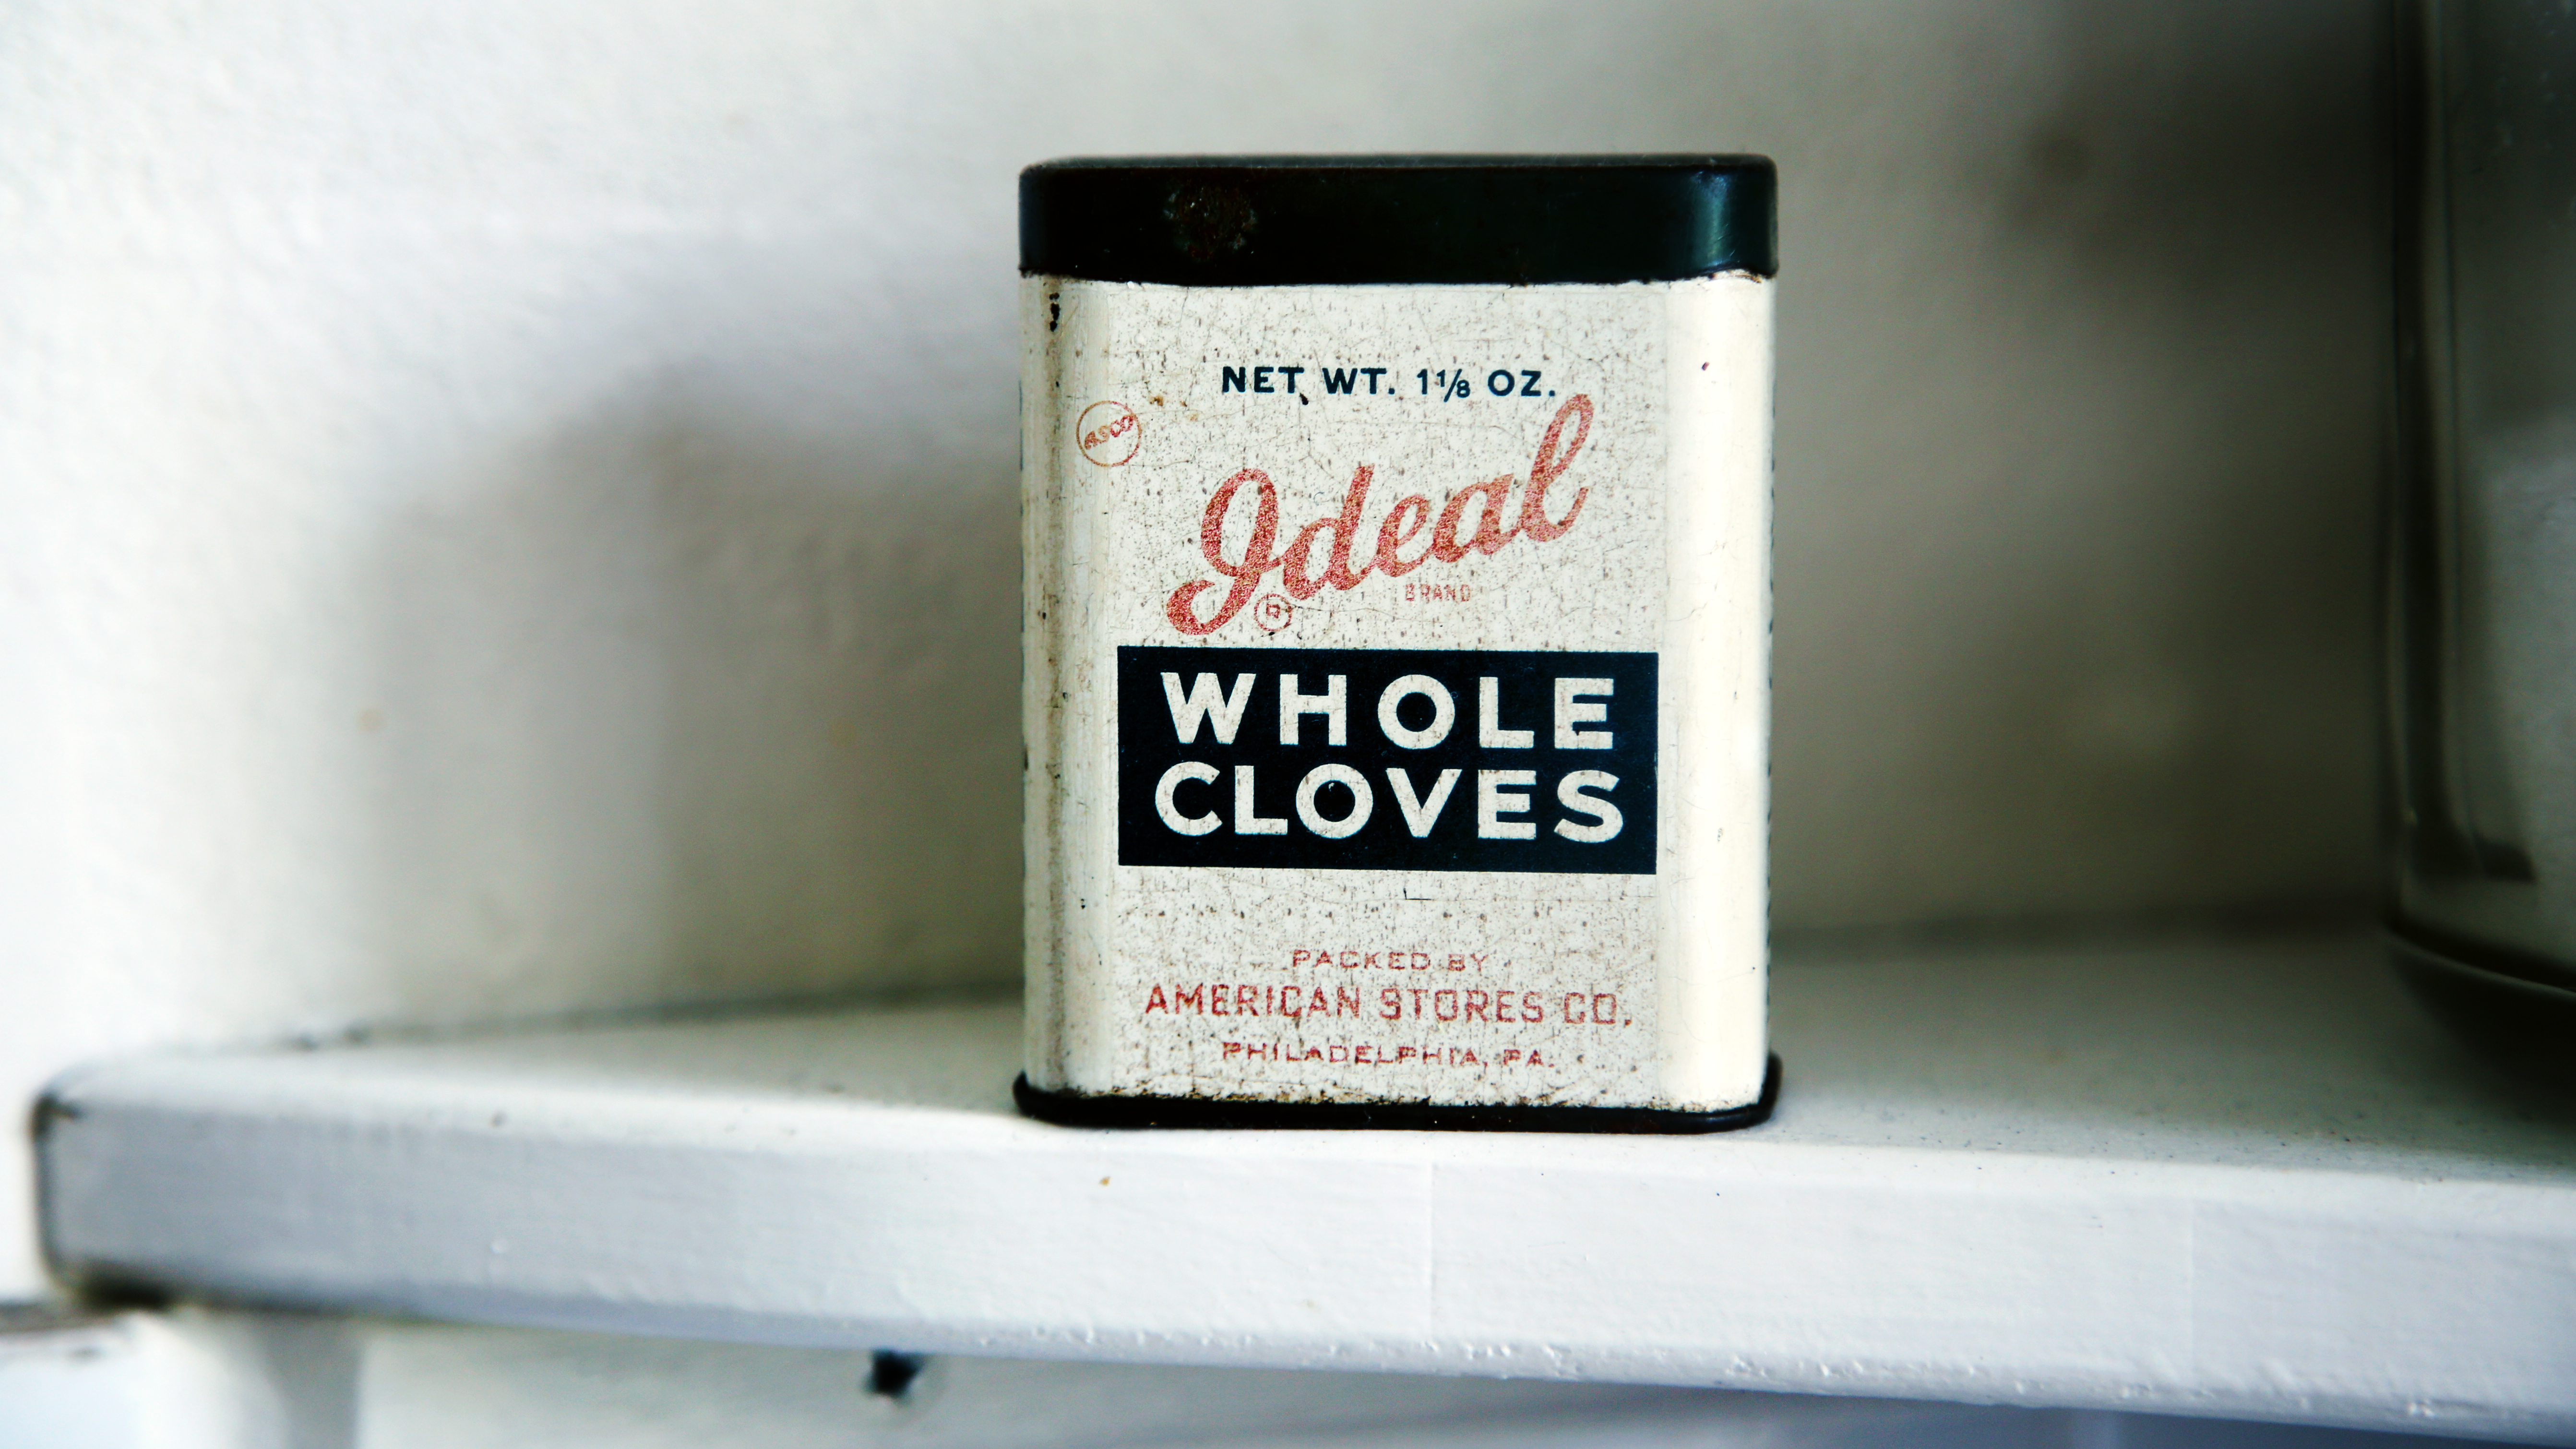
drink, material, label, brand, skin, flavor